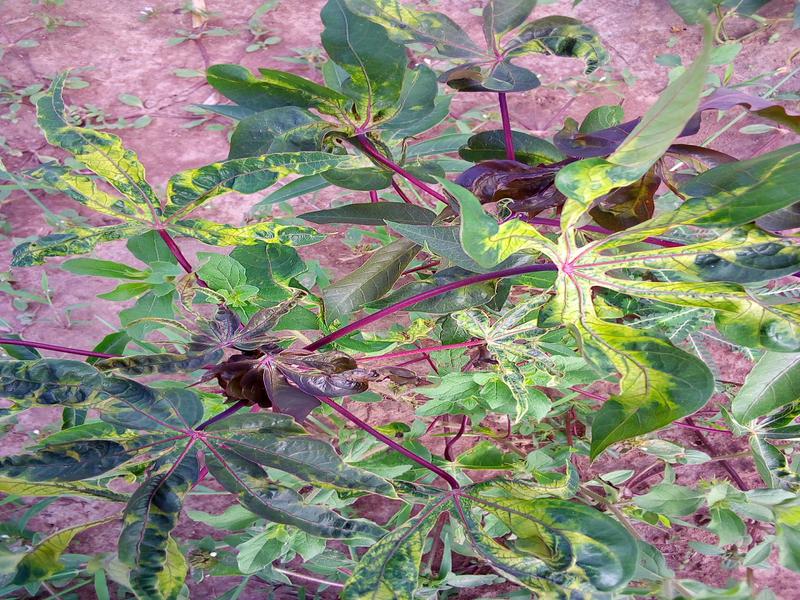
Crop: cassava
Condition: mosaic_disease